List of Kaguya-sama: Love Is War episodes

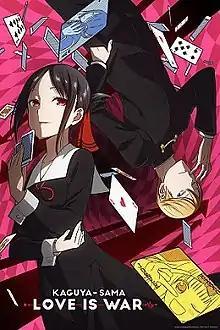
Promotional artwork for the first season of the anime

"" is an anime television series based on the , written and illustrated by Aka Akasaka. The anime television series adaptation was announced by Shueisha on June 1, 2018. The series was directed by Shinichi Omata under the pseudonym Mamoru Hatakeyama and written by Yasuhiro Nakanishi, with animation by A-1 Pictures. Yuuko Yahiro provided the character designs, while Jin Aketagawa served the sound director and Kei Haneoka composed the series' music. The series aired from January 12 to March 30, 2019, broadcasting on MBS, Tokyo MX, BS11, GTV, GYT, CTV, and TeNY. The series ran for 12 episodes. Aniplex of America have acquired the series in North America, and streamed the series on Crunchyroll, Hulu, and FunimationNow. In Australia and New Zealand, AnimeLab simulcasted the series within the region.